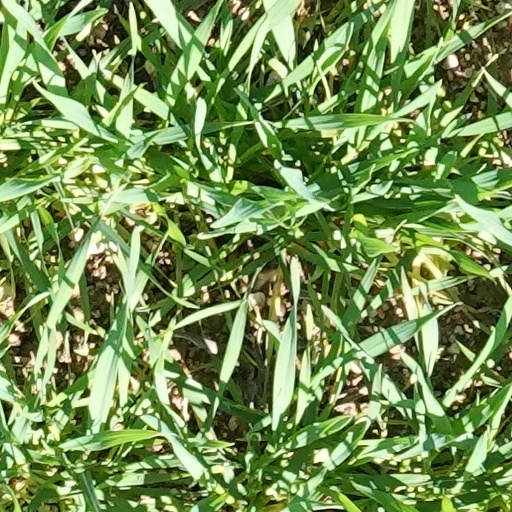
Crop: wheat